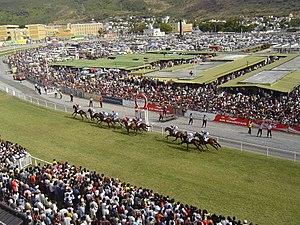
Les courses de chevaux à l'île Maurice - Maiden Cup 2006 à Champ de Mars
Le sport hippique ou hippisme rassemble toutes les courses de chevaux au galop, au trot ou à l'amble.
Maurice, en forme longue la république de Maurice, est un État insulaire de l'océan Indien à 868 kilomètres à l'est de Madagascar et 172 kilomètres à l'est-nord-est de La Réunion. Le pays inclut l'île principale de Maurice, mais aussi l'île Rodrigues à 560 kilomètres à l'est de l'île principale. Les îles plus lointaines d'Agaléga et de Saint-Brandon font partie du territoire national. Les îles Maurice et Rodrigues font partie de l'archipel des Mascareignes, avec l'île de La Réunion, un département d'outre-mer français. La superficie totale du pays est de 2 040 km². La capitale et plus grande ville est Port-Louis.
L'hippodrome du Champ de Mars est situé à Port-Louis, capitale de l'Île Maurice. Il a été inauguré en 1812 par le colonel Draper, qui aida à créer le Mauritius Turf Club la même année. Il s'agit du plus vieil hippodrome de l'hémisphère sud et du deuxième plus vieux au monde, après celui de la Turquie.